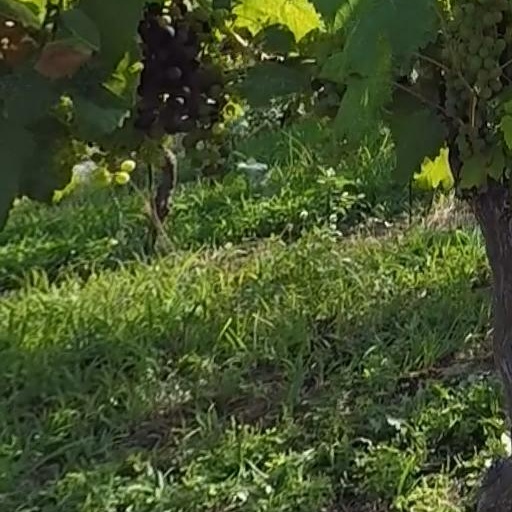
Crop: grape